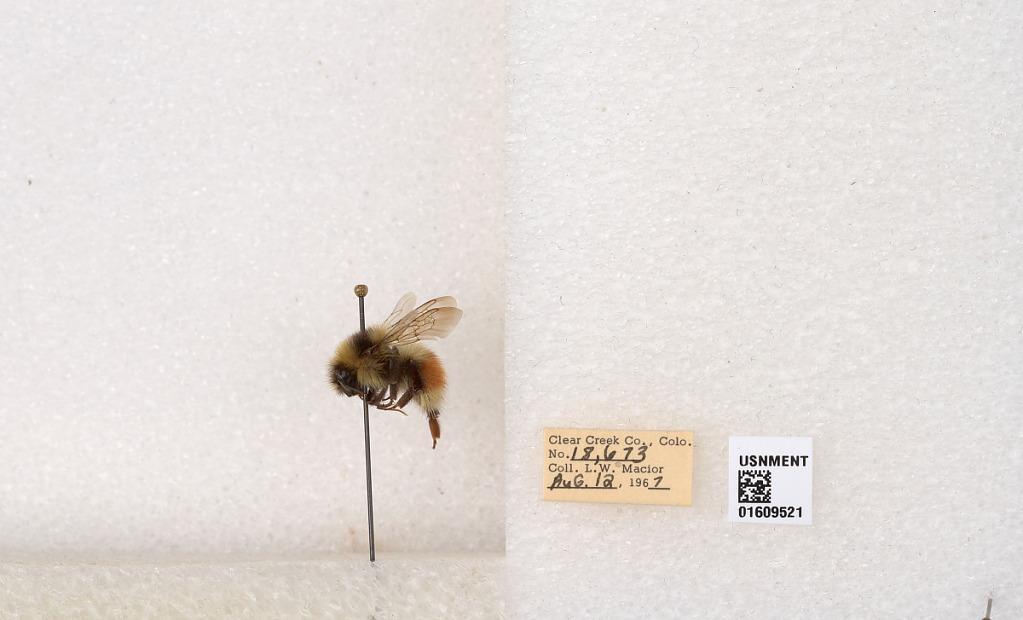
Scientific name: Bombus (Pyrobombus) sylvicola Kirby
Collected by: L. Macior
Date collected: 1967-8-12
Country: United States
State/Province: Colorado
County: Clear Creek
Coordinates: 39.6856, -105.645